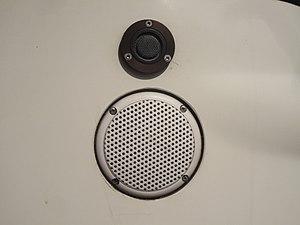
Le haut-parleur extérieur d’un Heuliez GX 137L (n°4112 de la communauté d’agglomération Chambéry Métropole - Cœur des Bauges).
Synchro Bus, anciennement Stac, est une marque déposée appartenant à la communauté d’agglomération du Grand Chambéry, qui désigne sous ce nom son service de transport en commun. Ce dernier dessert les 38 communes de Grand Chambéry ainsi que les communes du Bourget-du-Lac et de Voglans, rattachées à la communauté d’agglomération Grand Lac, à l'aide d'un réseau composé de 19 lignes régulières, d’un service de transport à la demande et de transport scolaire, et d’une ligne de vélotaxis, appelée Vélobulle, reliant les quatre arrêts de correspondance situés dans le centre-ville de Chambéry.